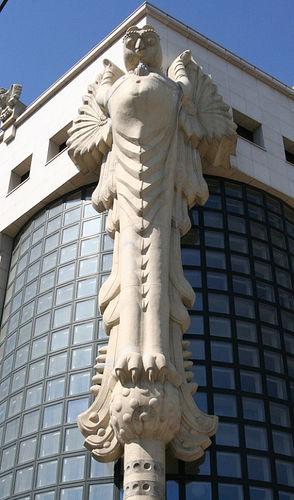
Weather: sun or clear